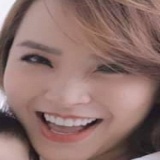
ca sĩ Hải Băng